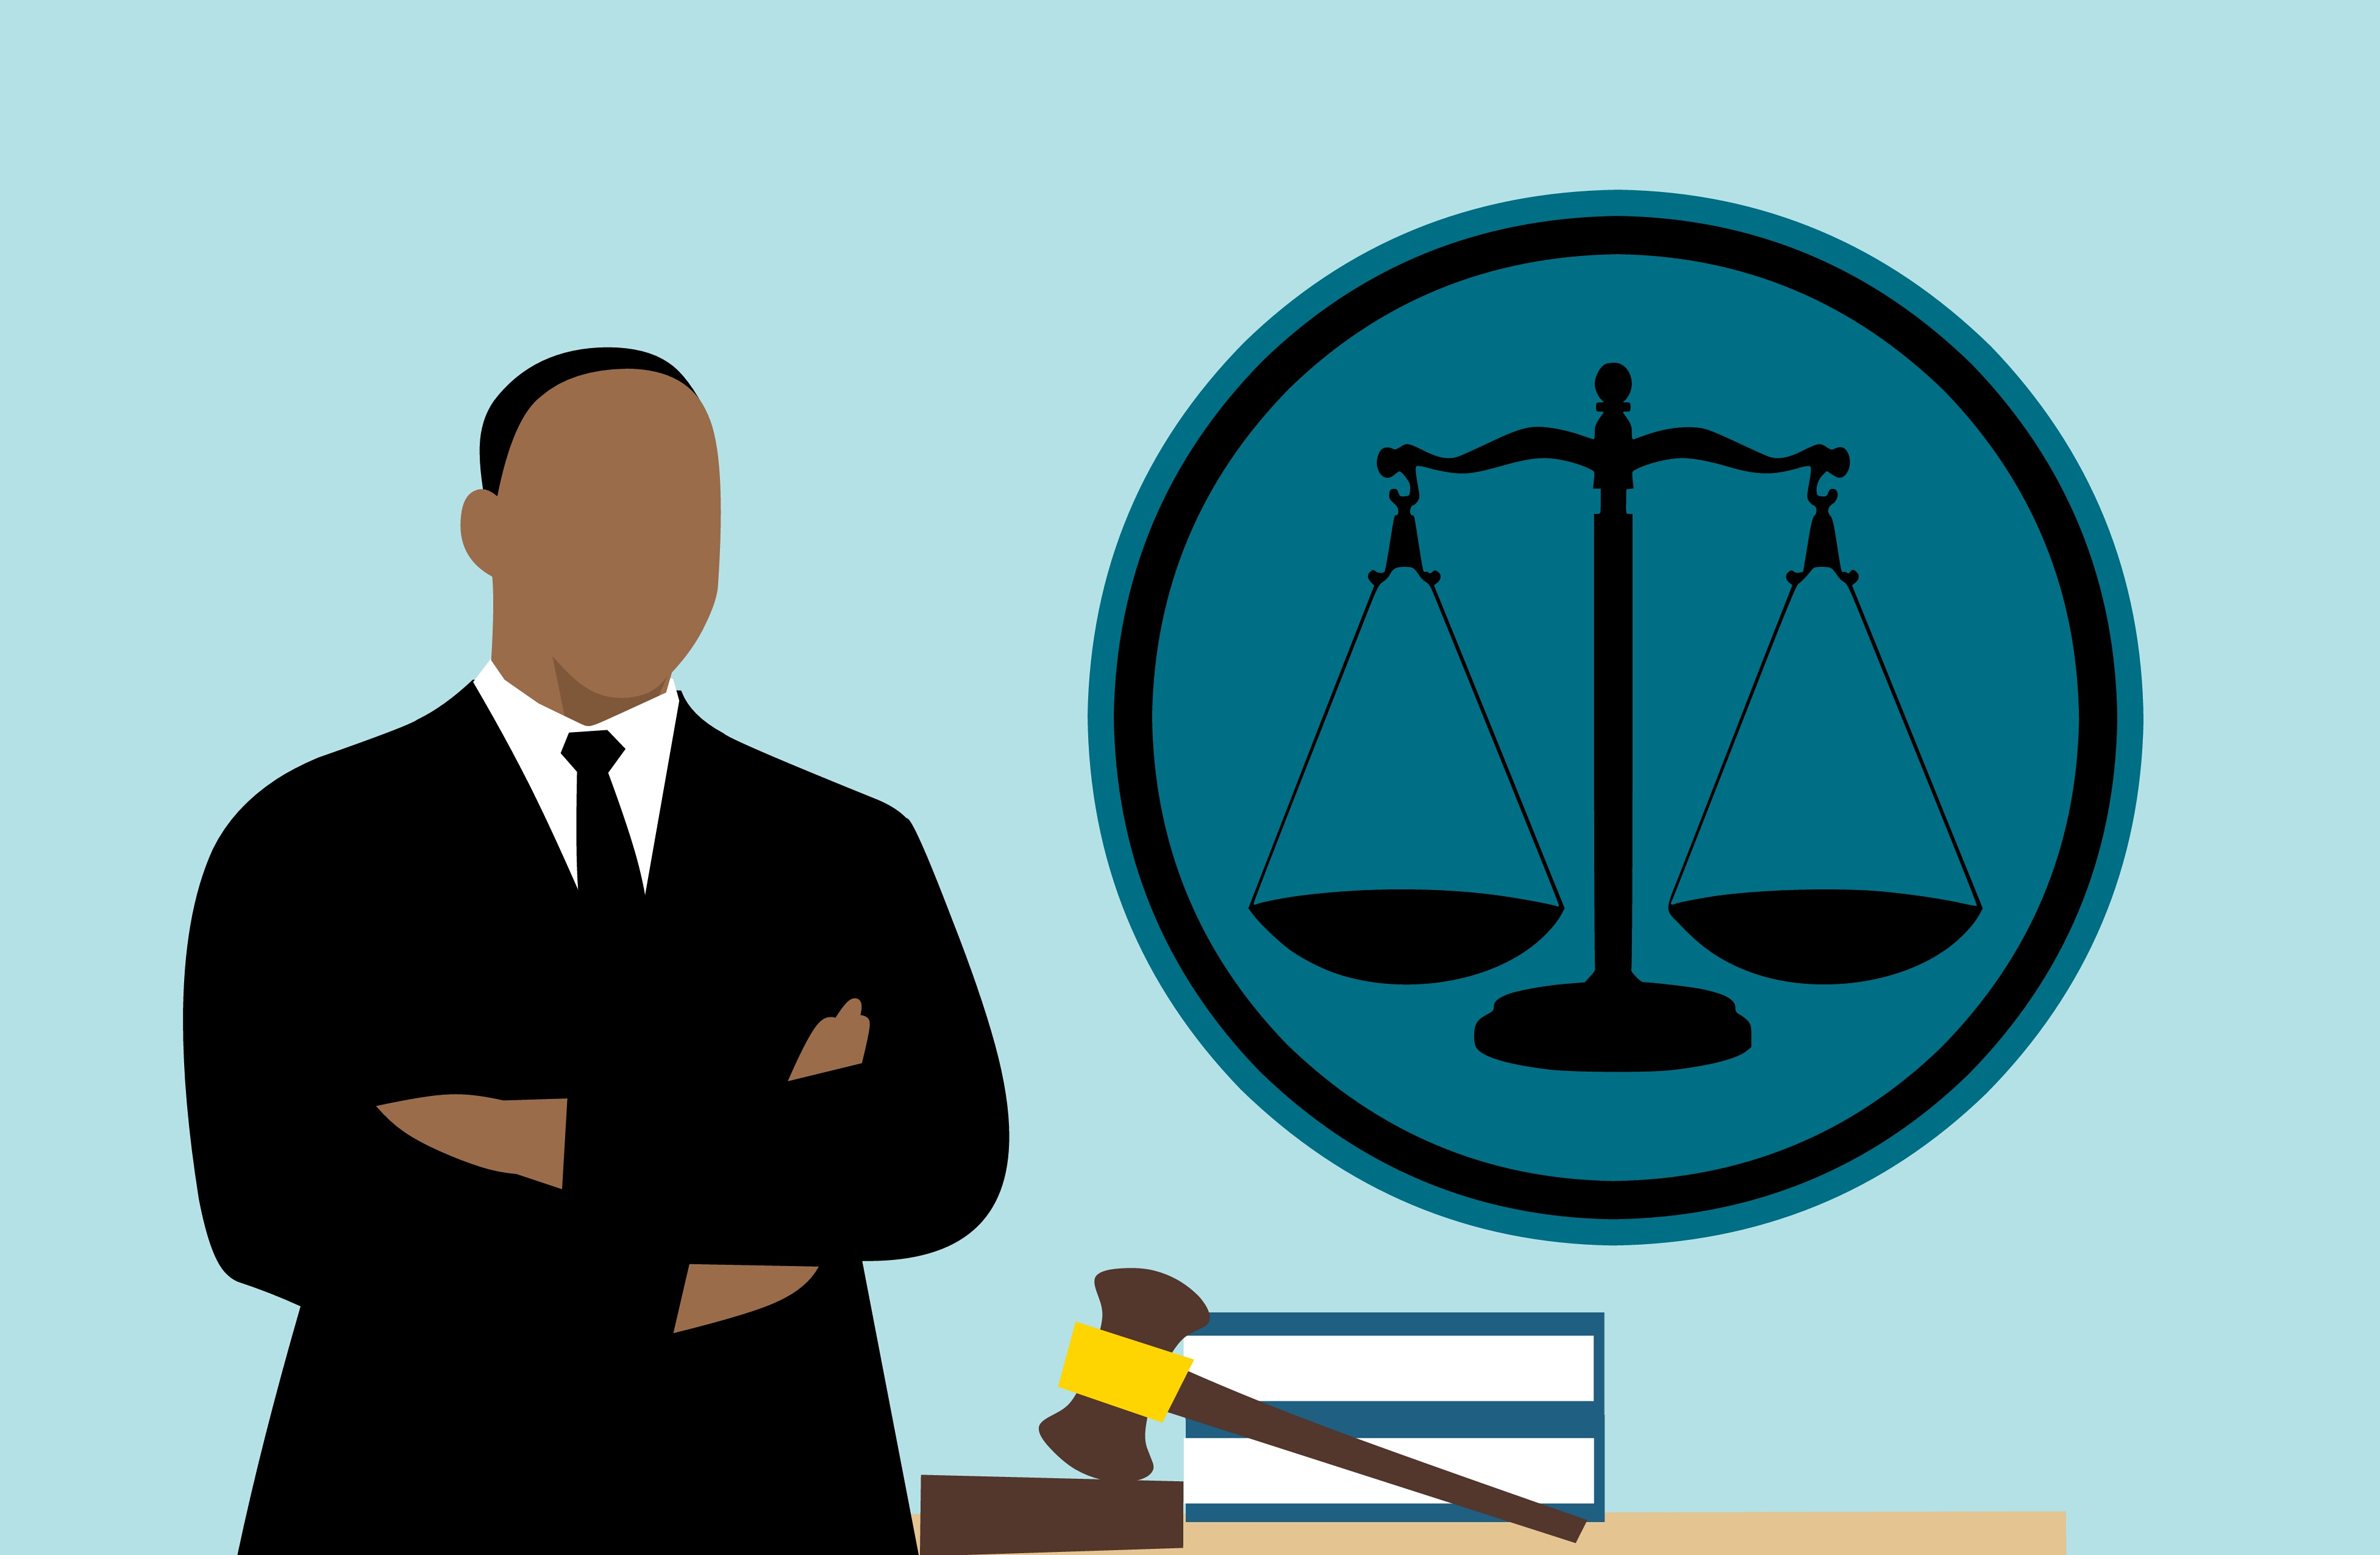
lawyer, judge, african, cartoon, man, american, job, career, standing, committee, evidence, worker, occupation, gavel, justice, people, clever, courtroom, offence, judicial, courthouse, execution, mallet, judgment, order, system, court, hammer, crime, fair, criminal, legal, law, trial, judgement, professional, flat, profession, Arraignment, human behavior, communication, font